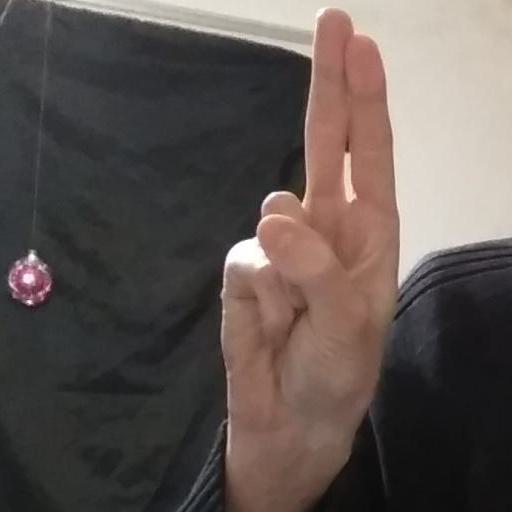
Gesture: two_up